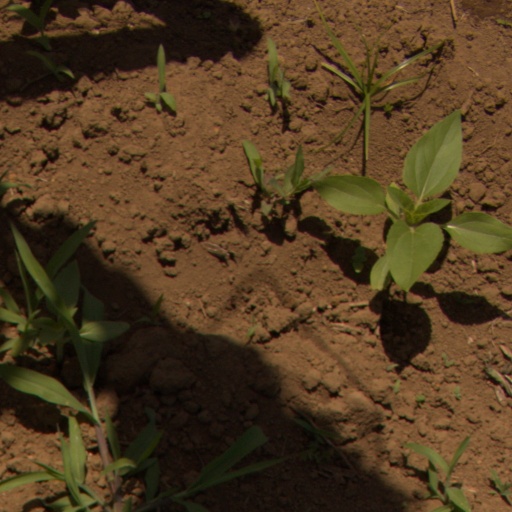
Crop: Jerusalem artichoke